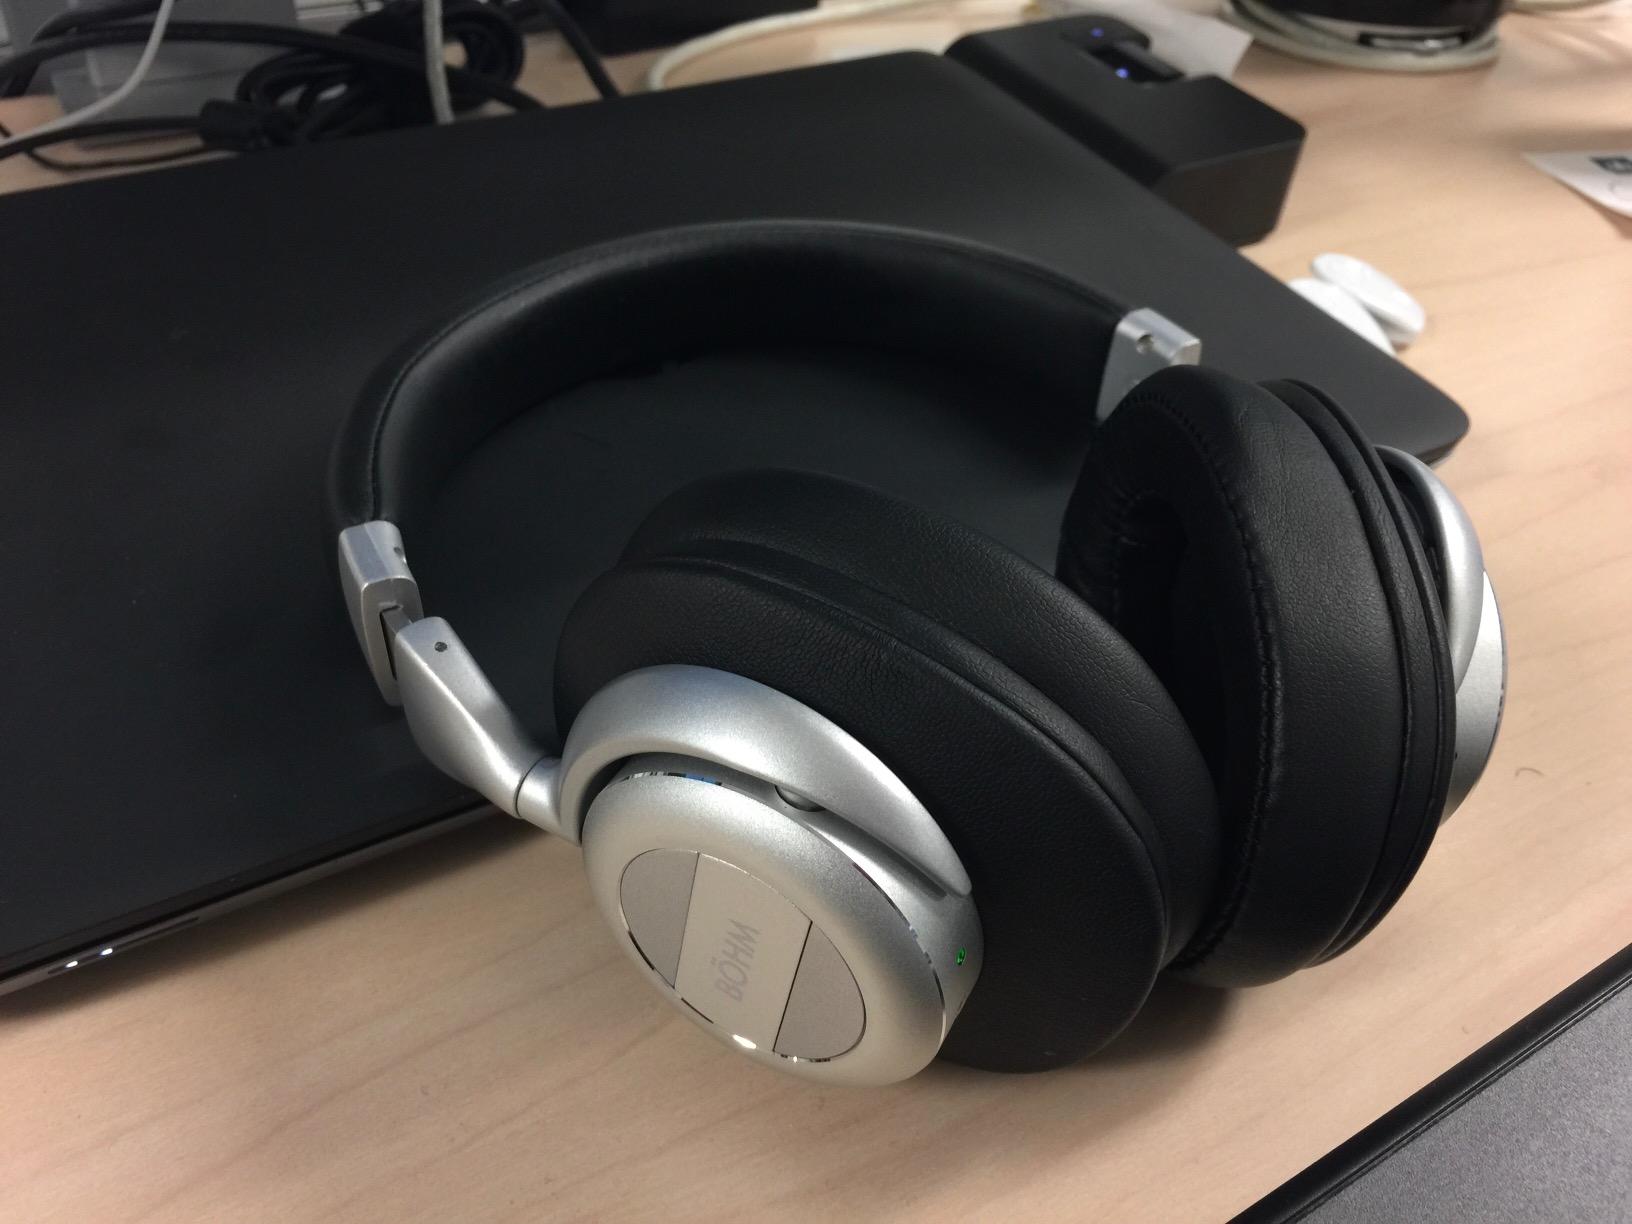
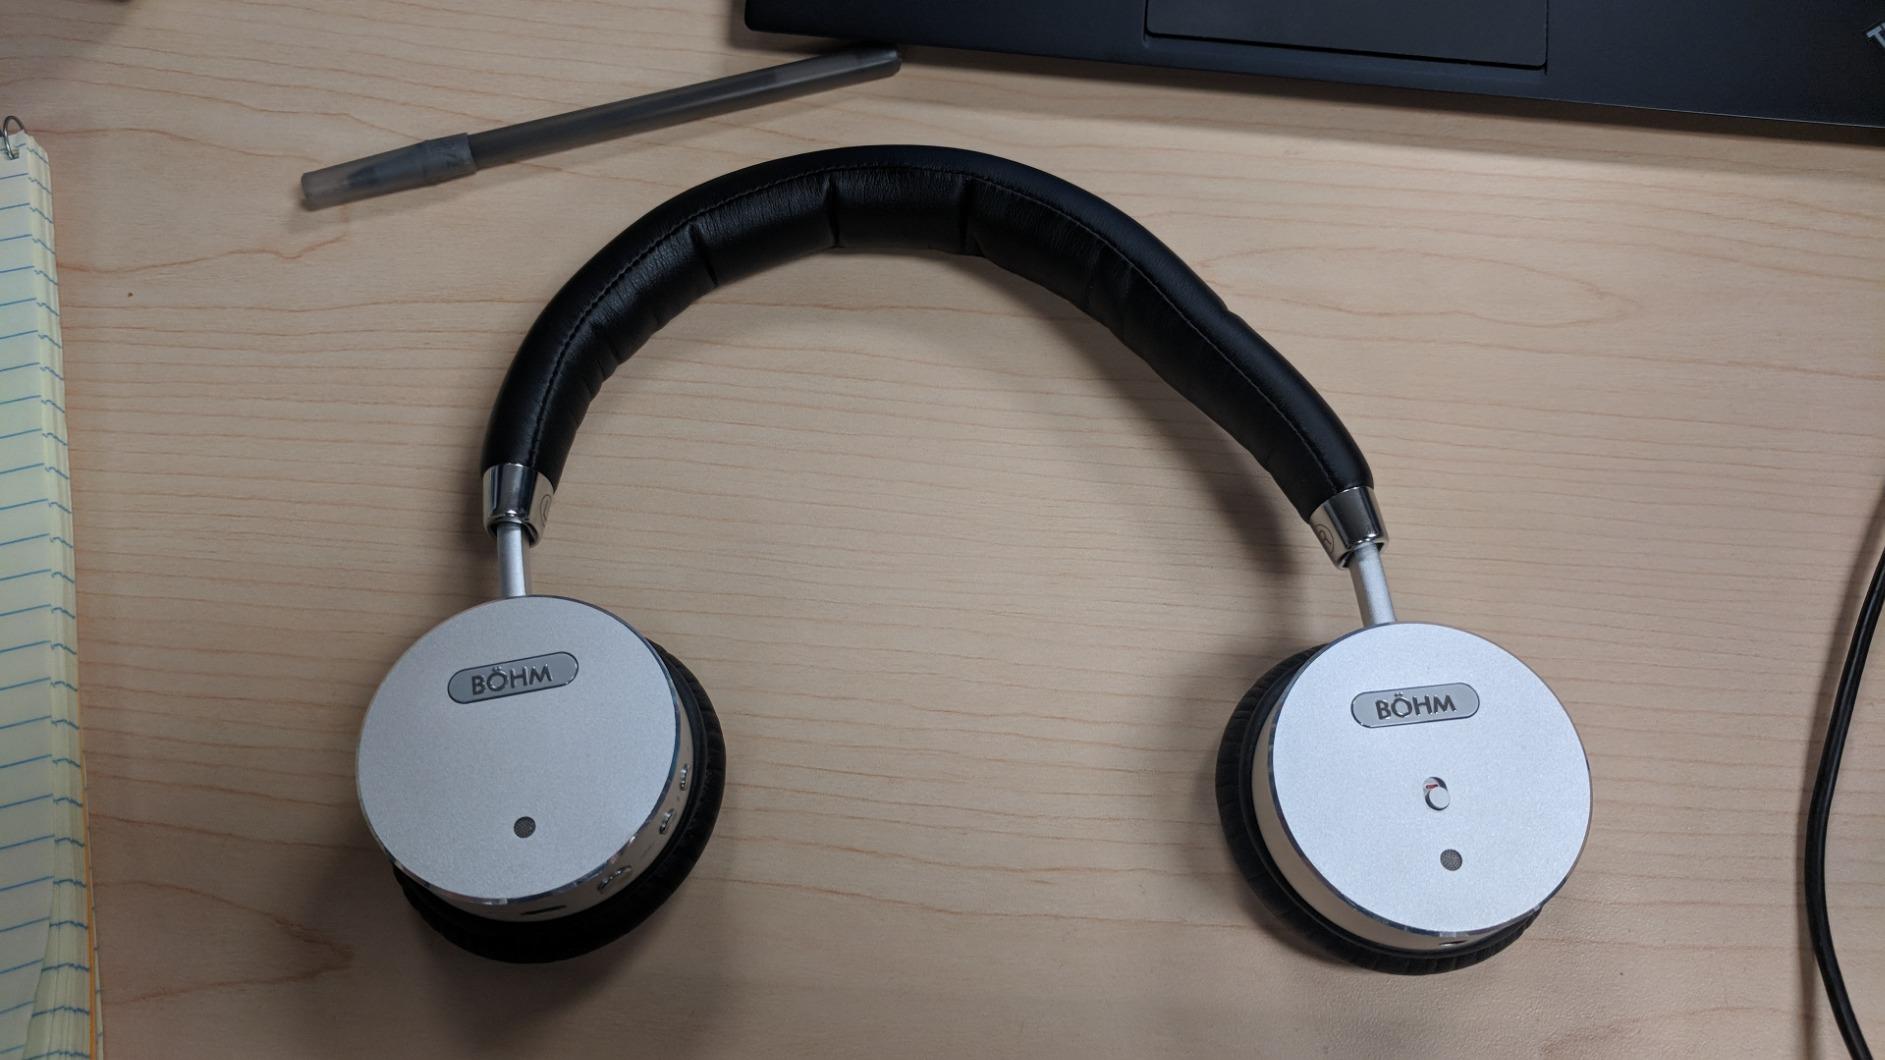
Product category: headphones
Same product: no